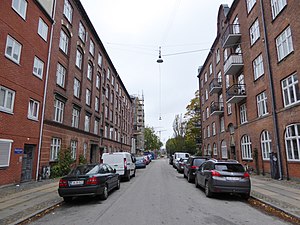
Dagmarsgade
Dagmarsgade set fra Thorsgade.
Dagmarsgade er en gade på Ydre Nørrebro i Mimersgadekvarteret. Dagmarsgade løber parallelt med Mimersgade og Nørrebrogade mellem Baldersgade og Thorsgade.